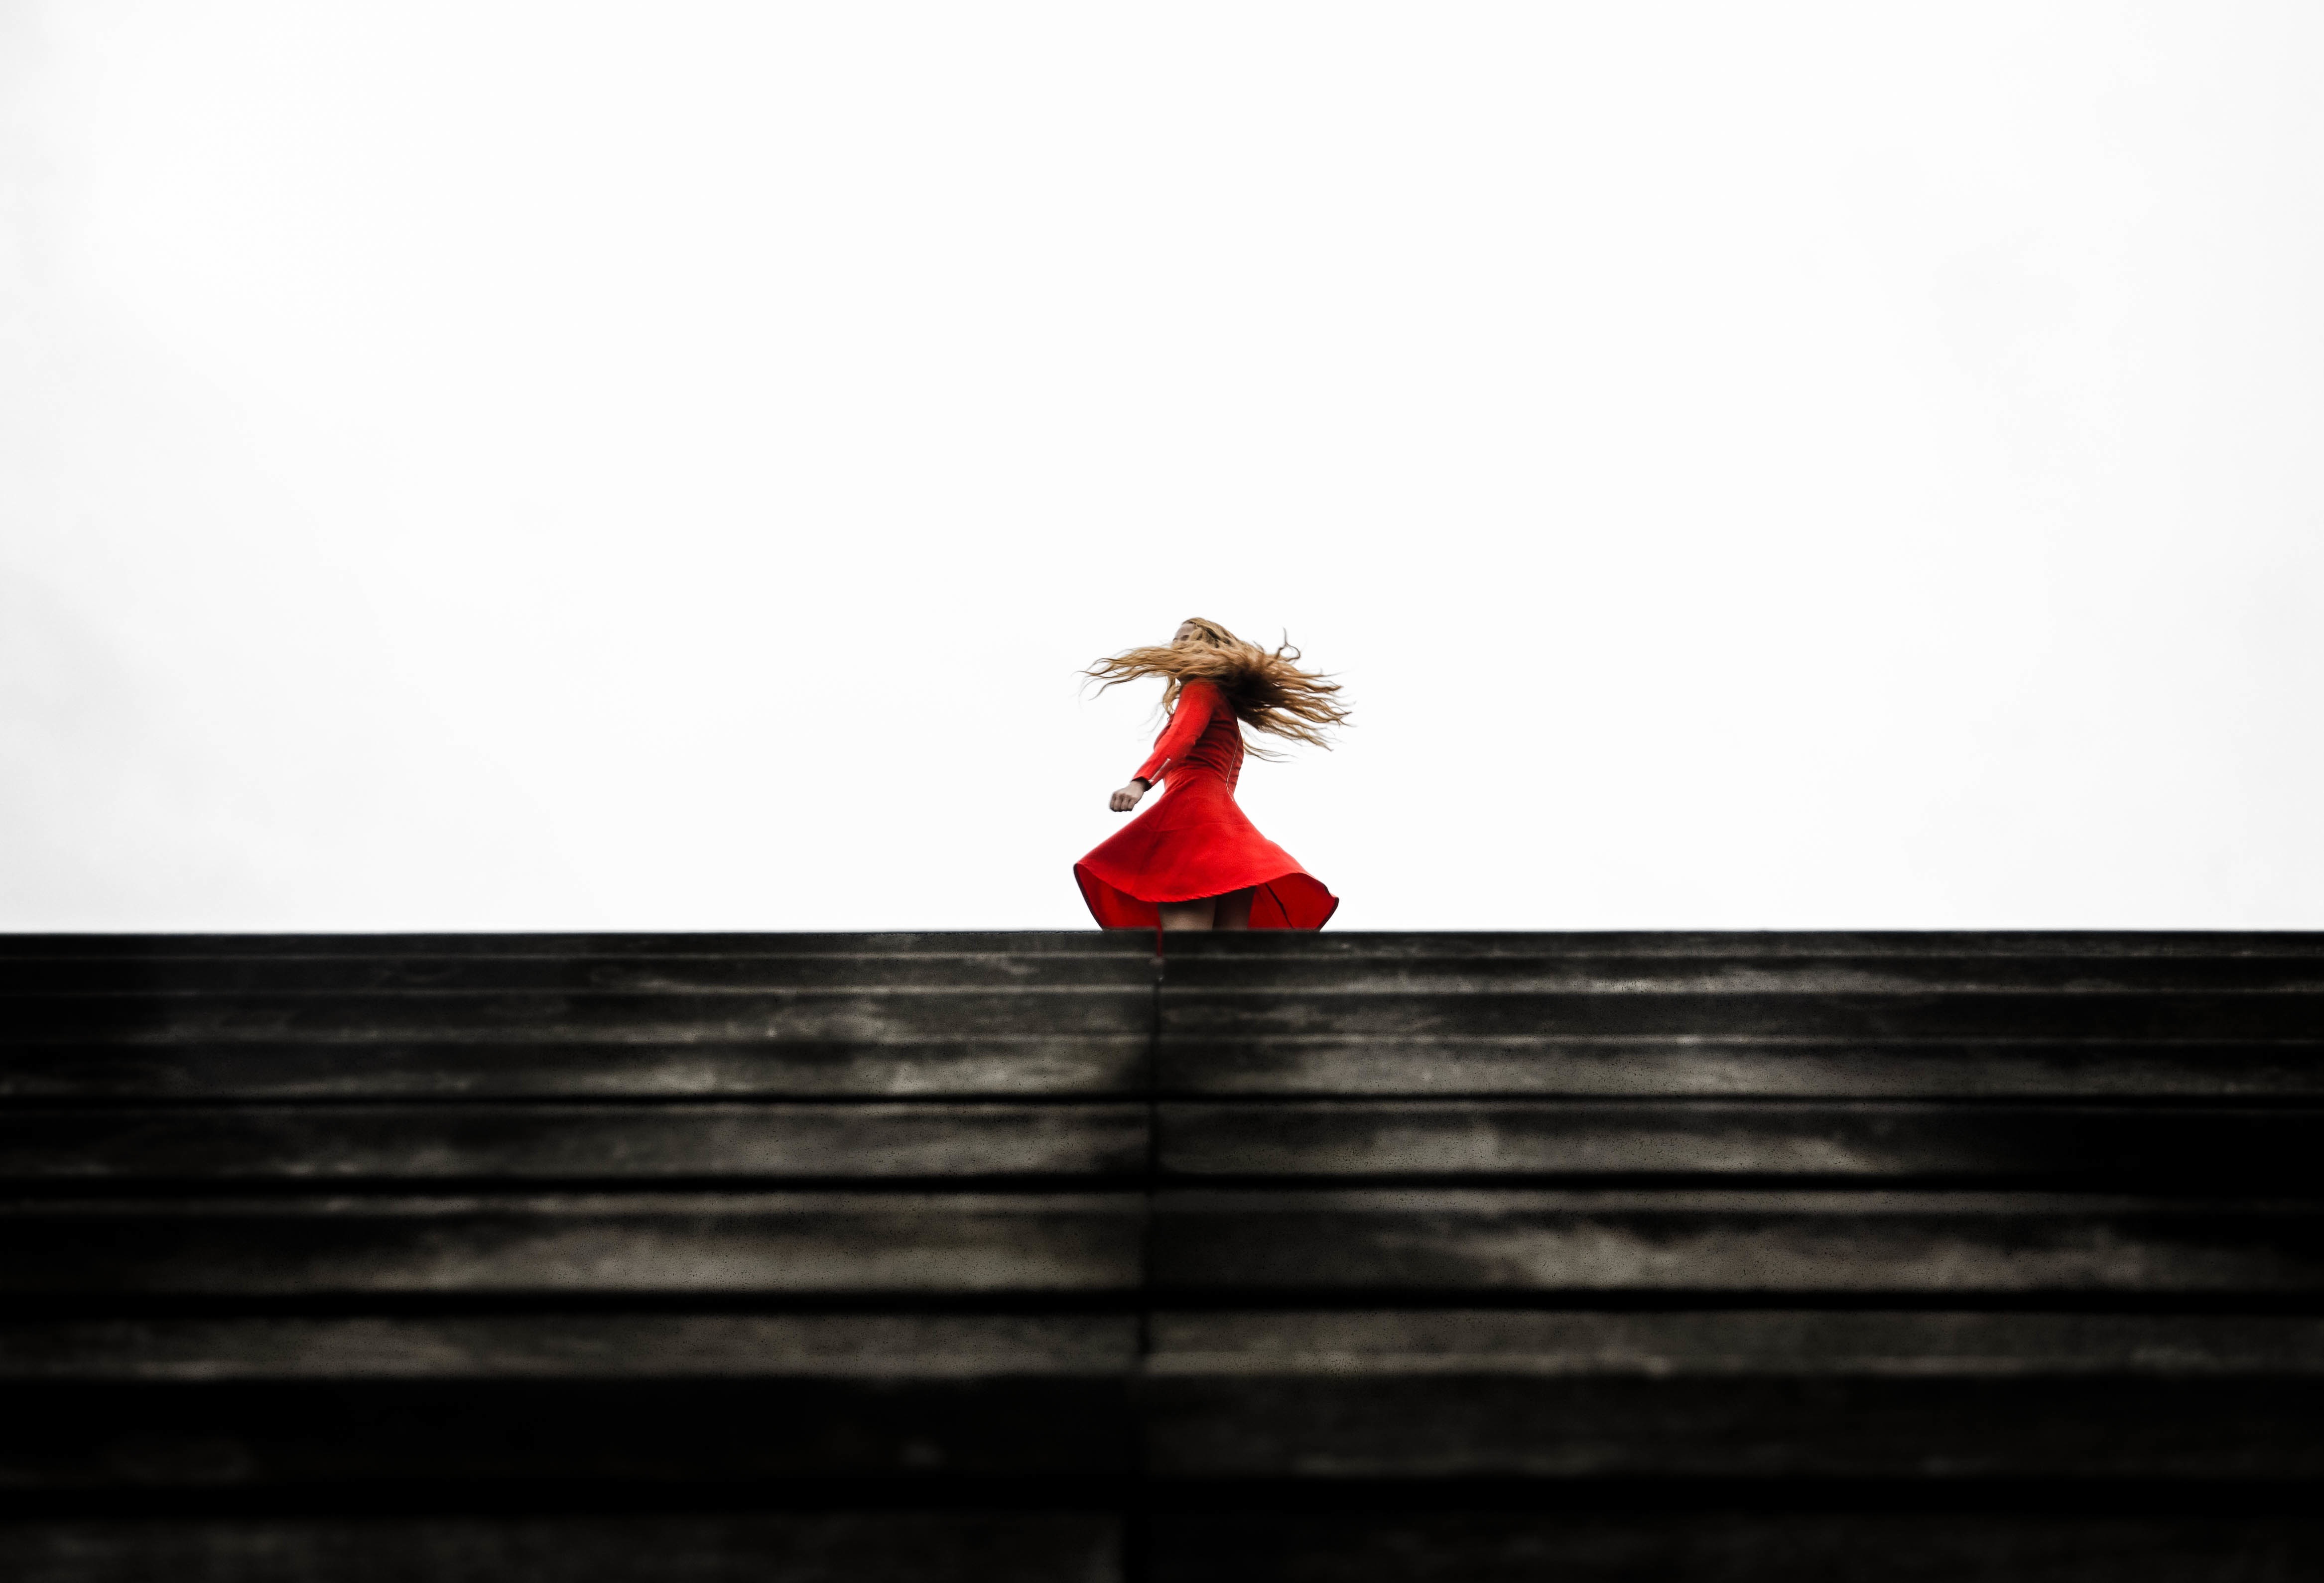
hand, woman, red, color, spinning, black, lady, dress, photograph, spin, emotion, red dress